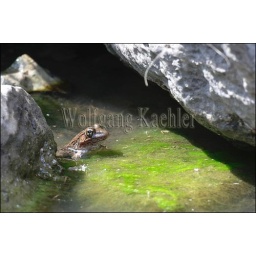
Usa, texas, hill country near hunt, southern leopard frog in water